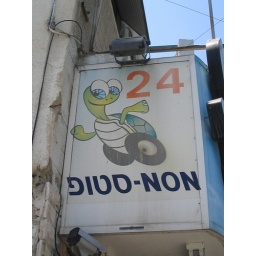
turtle sign in Haifa